Broadcasting House

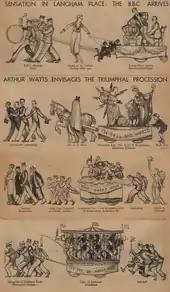
Composite of "Sensation in Langham Place: The BBC Arrives", a four-part cartoon by Arthur Watts, from the 1931 Christmas edition of the "Radio Times"

The building is built in two parts. Dispensing with the oft-found central light-well of contemporary buildings this size, the central core containing the recording studios was a windowless structure built of brick. (Structural brick rather than steel framing was used in order to reduce noise transmission both from without and between studios.) The surrounding outer portion, designed for offices and ancillary spaces, is steel-framed and faced with Portland stone. While the outer portion had plenty of windows, the inner core required special sound-dampened ventilation systems.